Villafranca di Verona

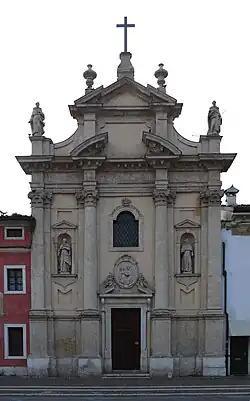
Church of Disciplina.

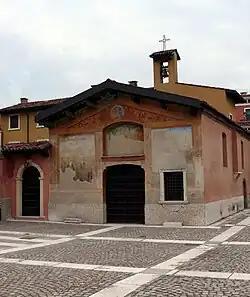
Church of San Rocco.

Villafranca di Verona is a town and "comune" in the province of Verona in the Veneto, Northern Italy.